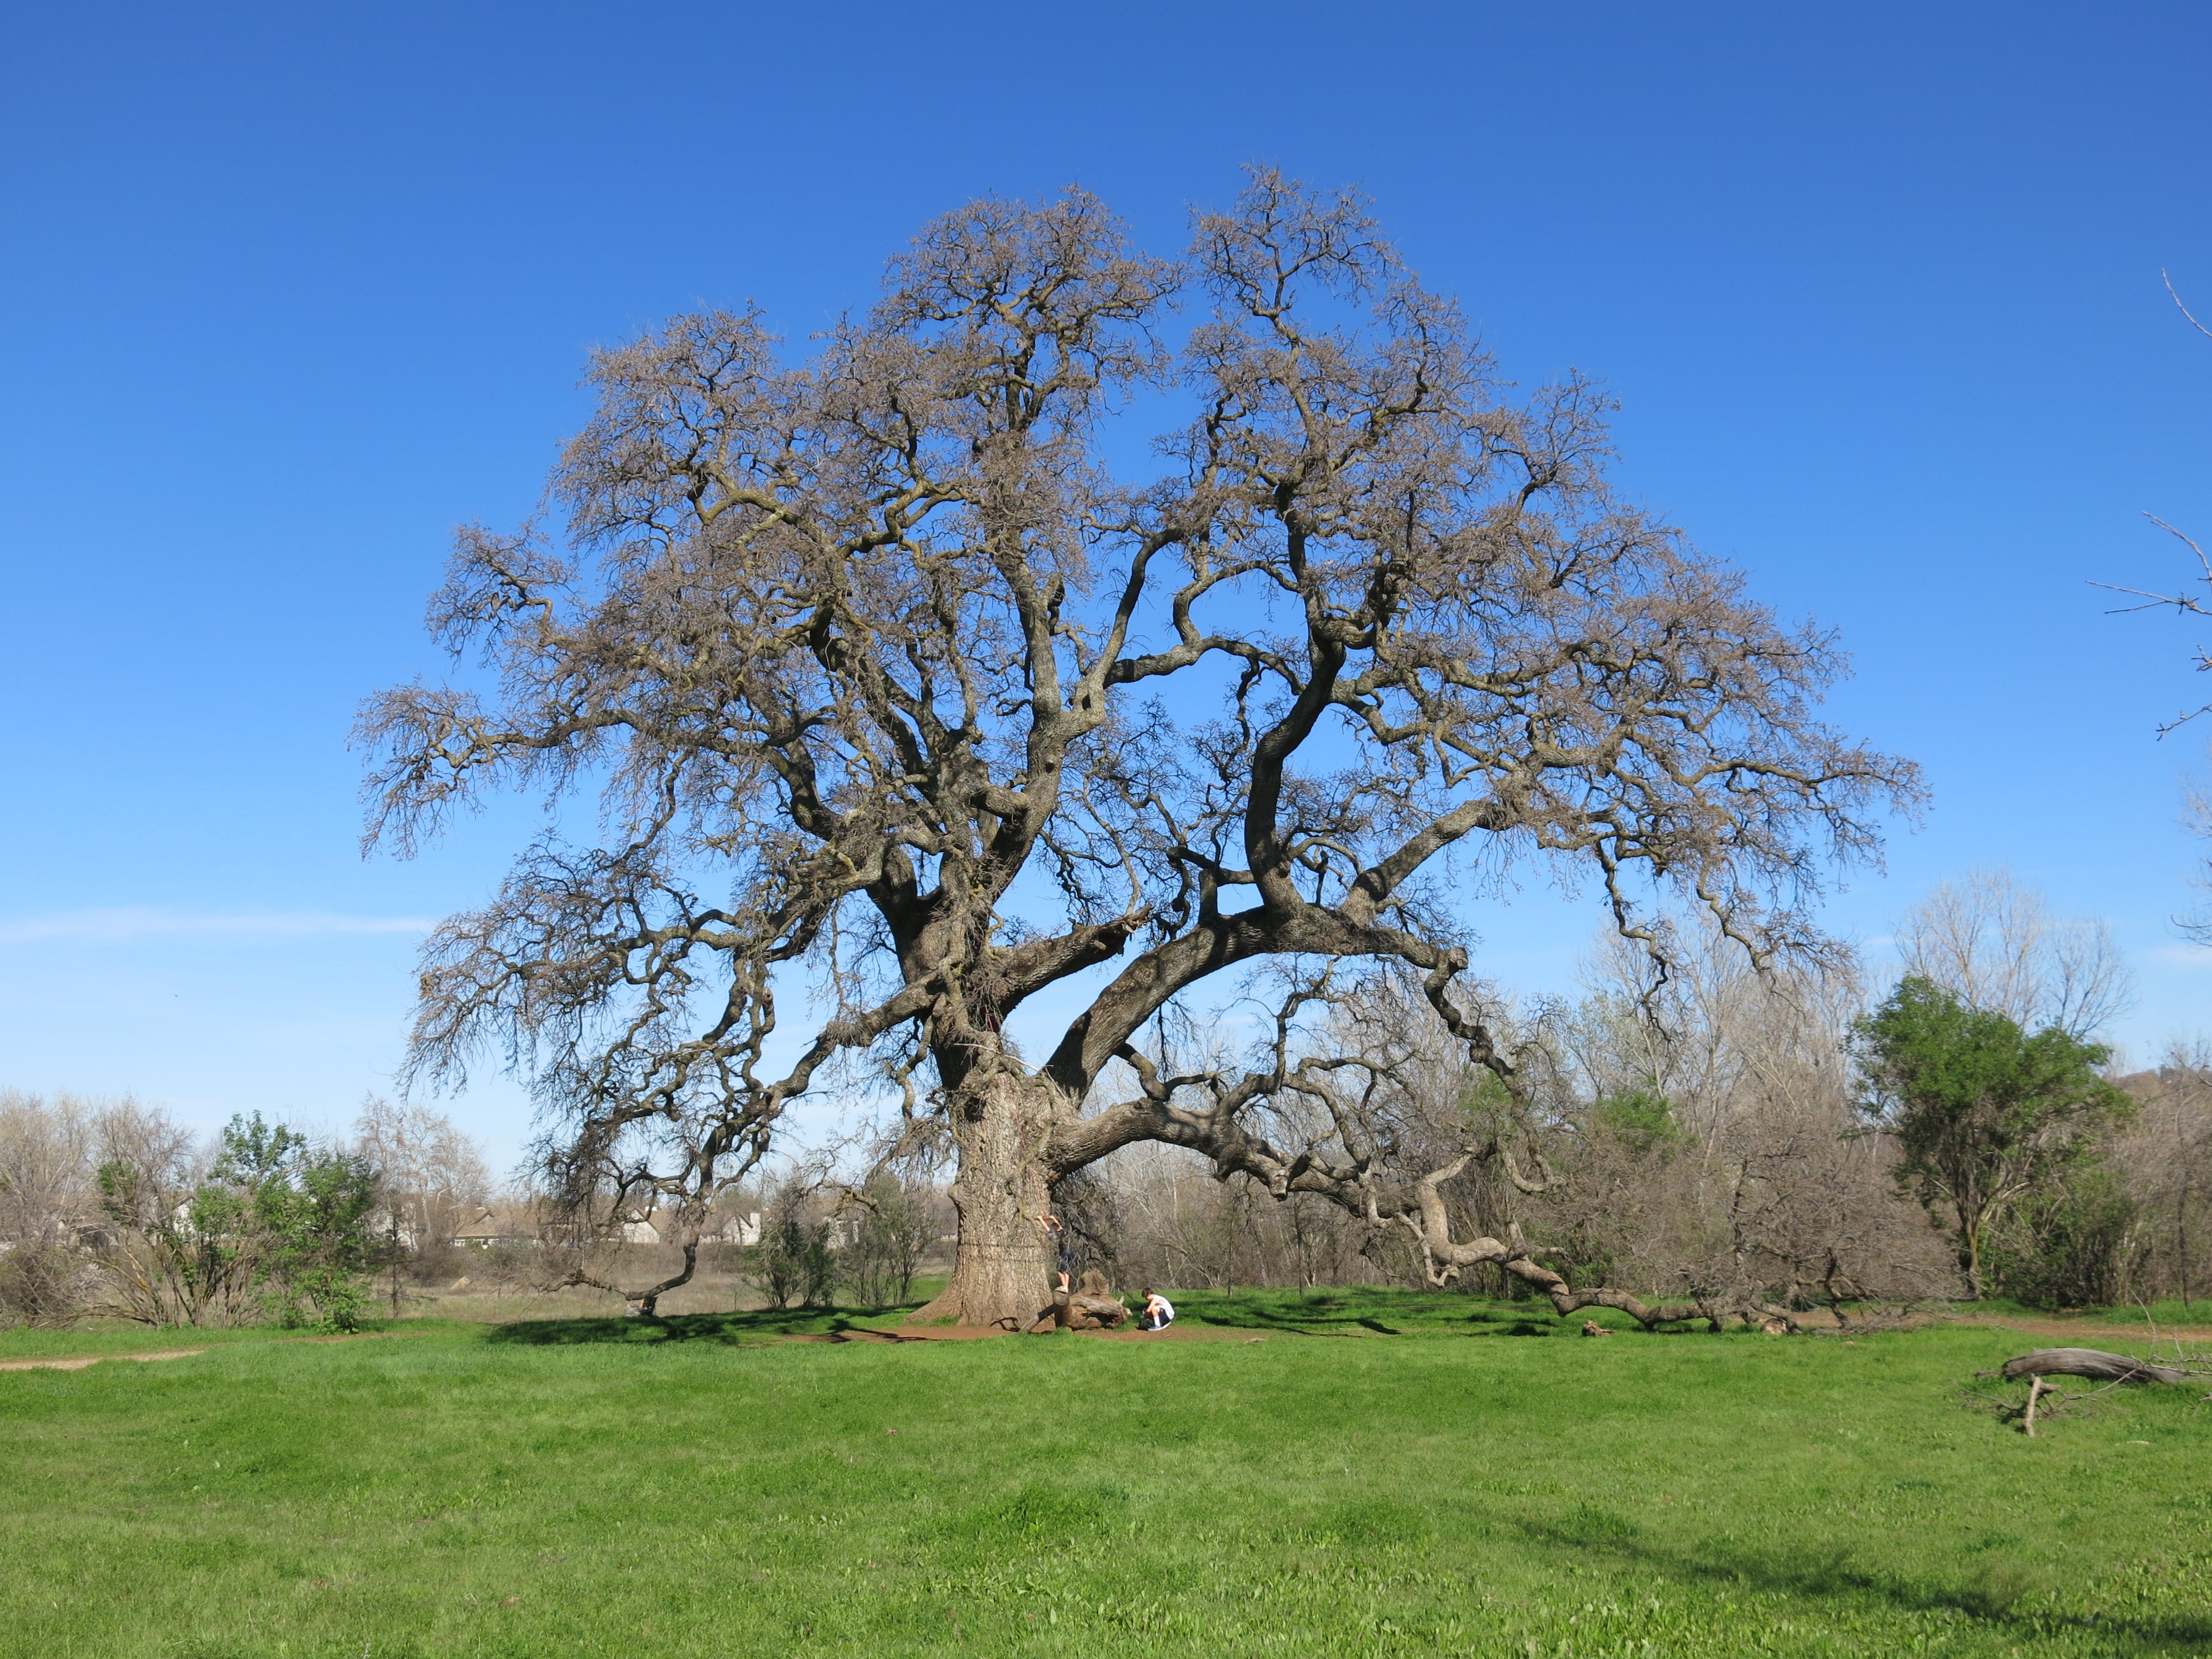
landscape, tree, nature, grass, blossom, plant, sky, wood, field, meadow, hill, flower, trunk, green, pasture, savanna, oak, strong, mighty, rural area, oak tree, flowering plant, woody plant, land plant